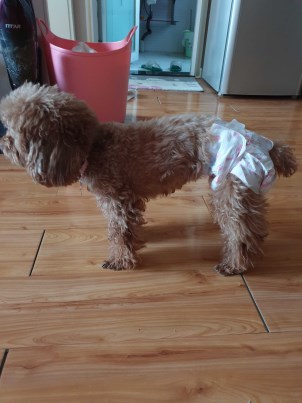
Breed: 7449-n000128-teddy